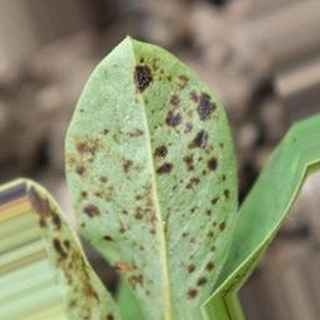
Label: groundnut_rust